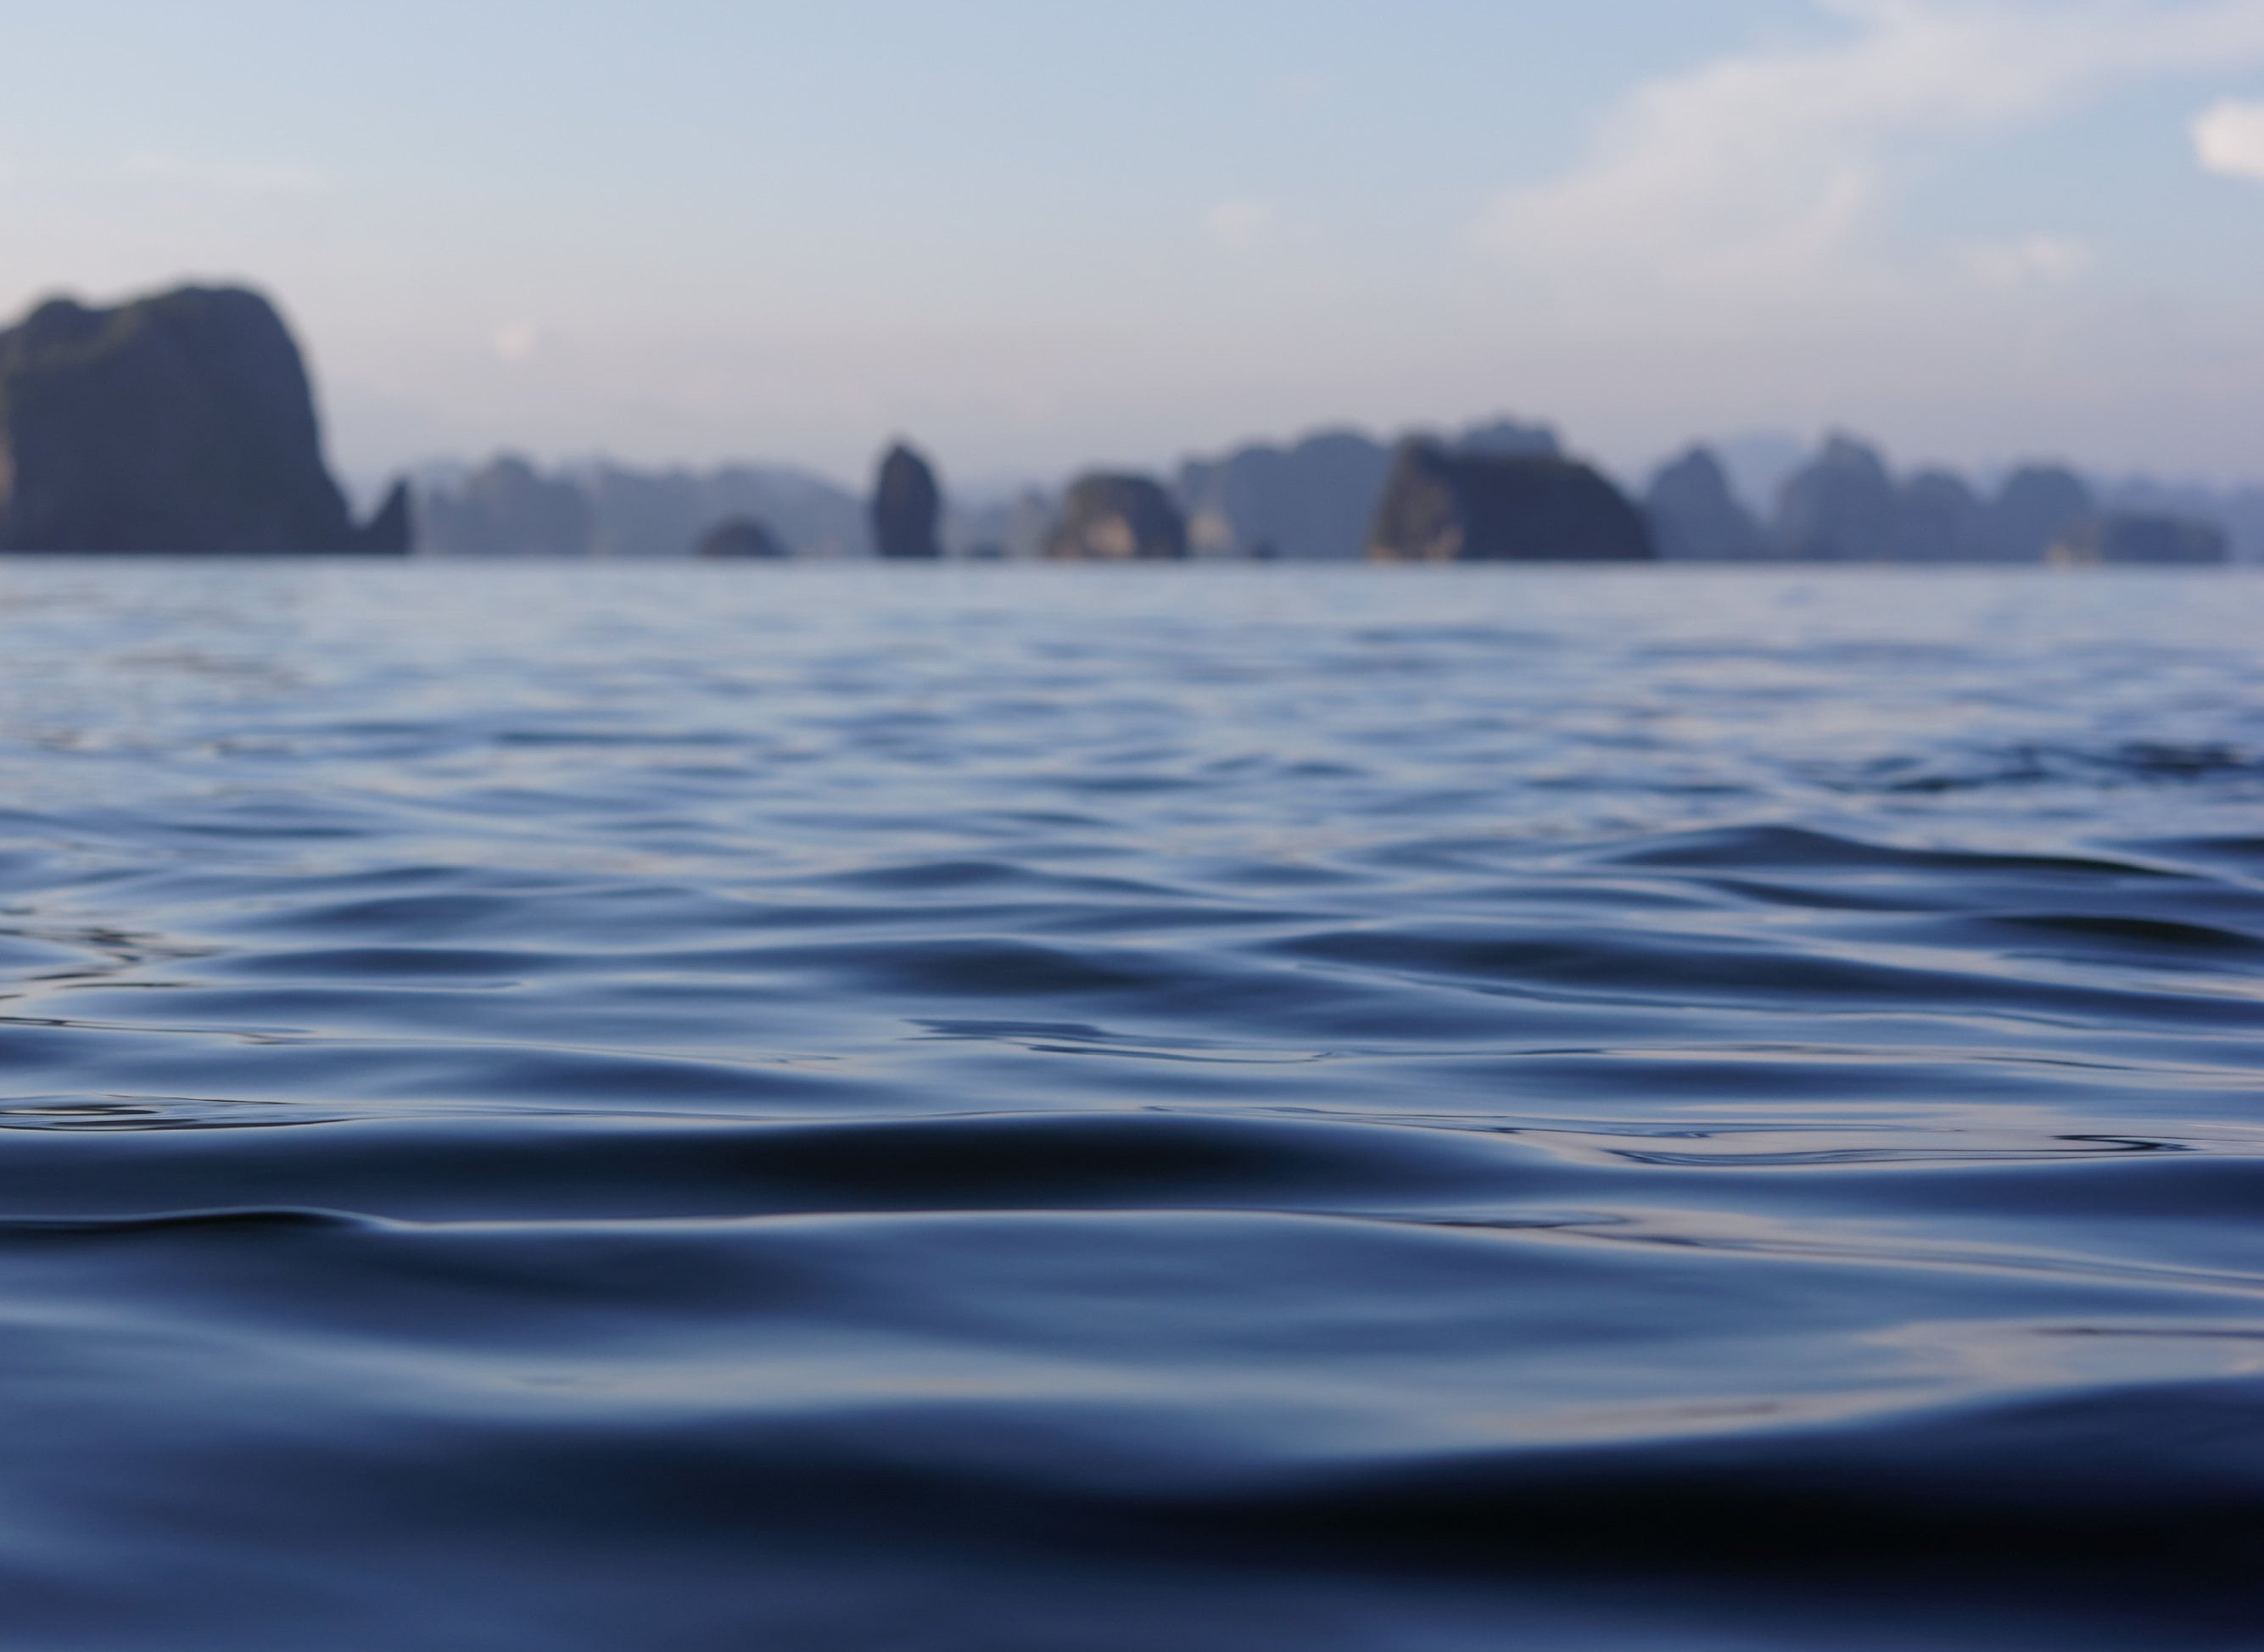
sea, coast, water, ocean, horizon, boat, sunlight, morning, shore, wave, lake, dusk, ice, reflection, vehicle, bay, wafe, body of water, loch, atmospheric phenomenon, wind wave